Wesleyan College

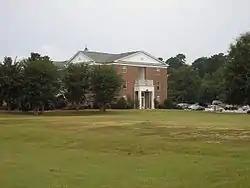

Wesleyan College is a private, liberal arts women's college in Macon, Georgia, United States. Founded in 1836, Wesleyan was the first college in the world chartered to grant degrees to women. It opened in 1839, two years after the opening of Mount Holyoke College.